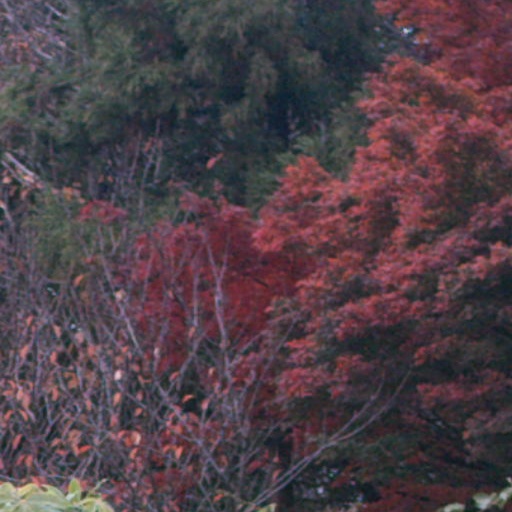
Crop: cassava